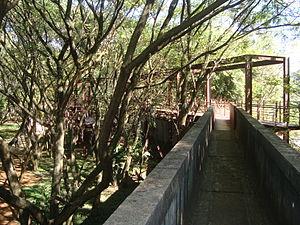
La prison de Carandiru était la plus grande prison du Brésil, située à São Paulo. Elle a été inaugurée en 1956 par le maire de l'époque, Jânio Quadros. Elle est notamment connue à cause du massacre du 2 octobre 1992 : 111 détenus ont été tués au cours de la brutale répression d'une révolte par la police militaire. L'organisation mafieuse PCC fut créée, selon ses fondateurs, pour venger cet acte. Le 8 décembre 2002, le gouverneur Geraldo Alckmin commanda la destruction des trois pavillons. Un complexe culturel et de détente doit être construit à la place, appelé Parque da Juventude.